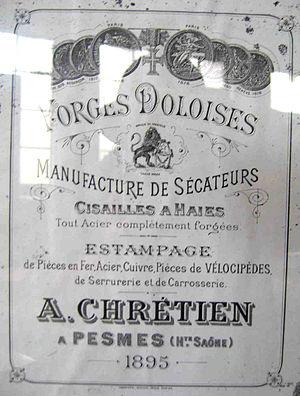
Les Forges de Pesmes sont un établissement métallurgique industriel fondé en 1660 par Claude de la Baume pour la fabrication d'armes sur les bords de la rivière Ognon, à l'extrême sud du département de la Haute-Saône. Il est situé sur le territoire de la commune de Pesmes.